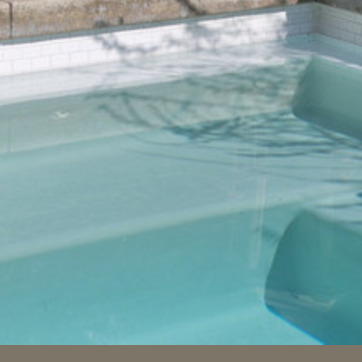
Material: water